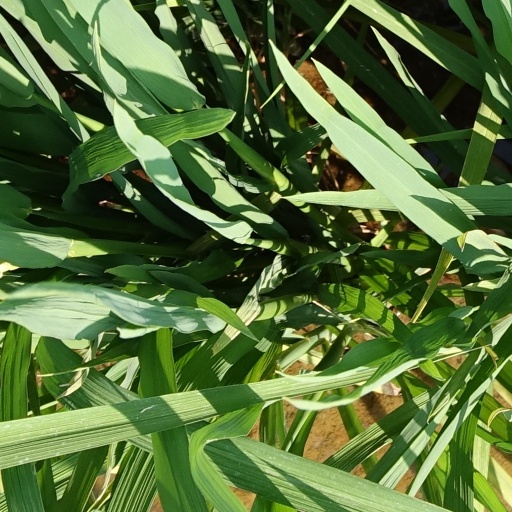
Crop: rice